Sandro Bolchi

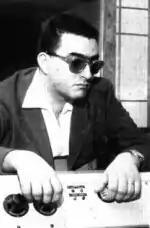

Bolchi was born in Voghera, Italy on 18 January 1924. He died on 2 August 2005 in Rome, Italy.